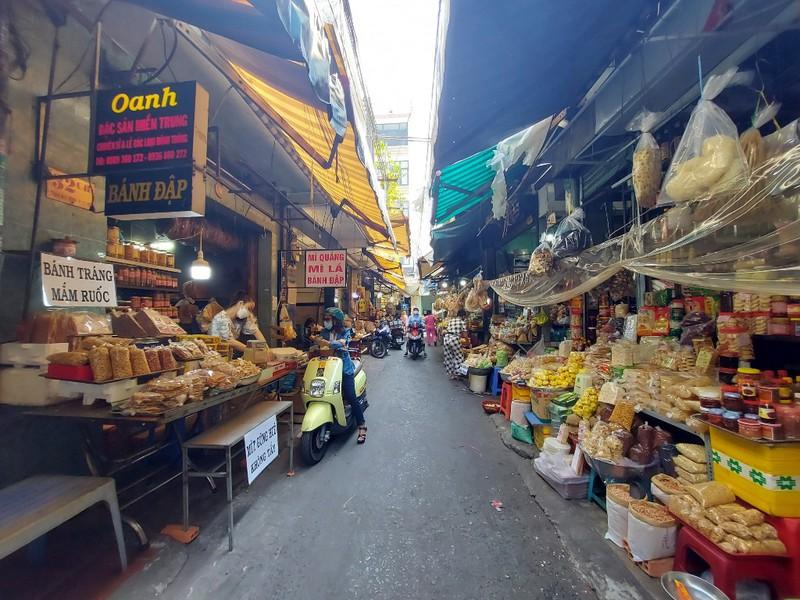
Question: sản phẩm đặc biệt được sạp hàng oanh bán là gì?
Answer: bánh đập